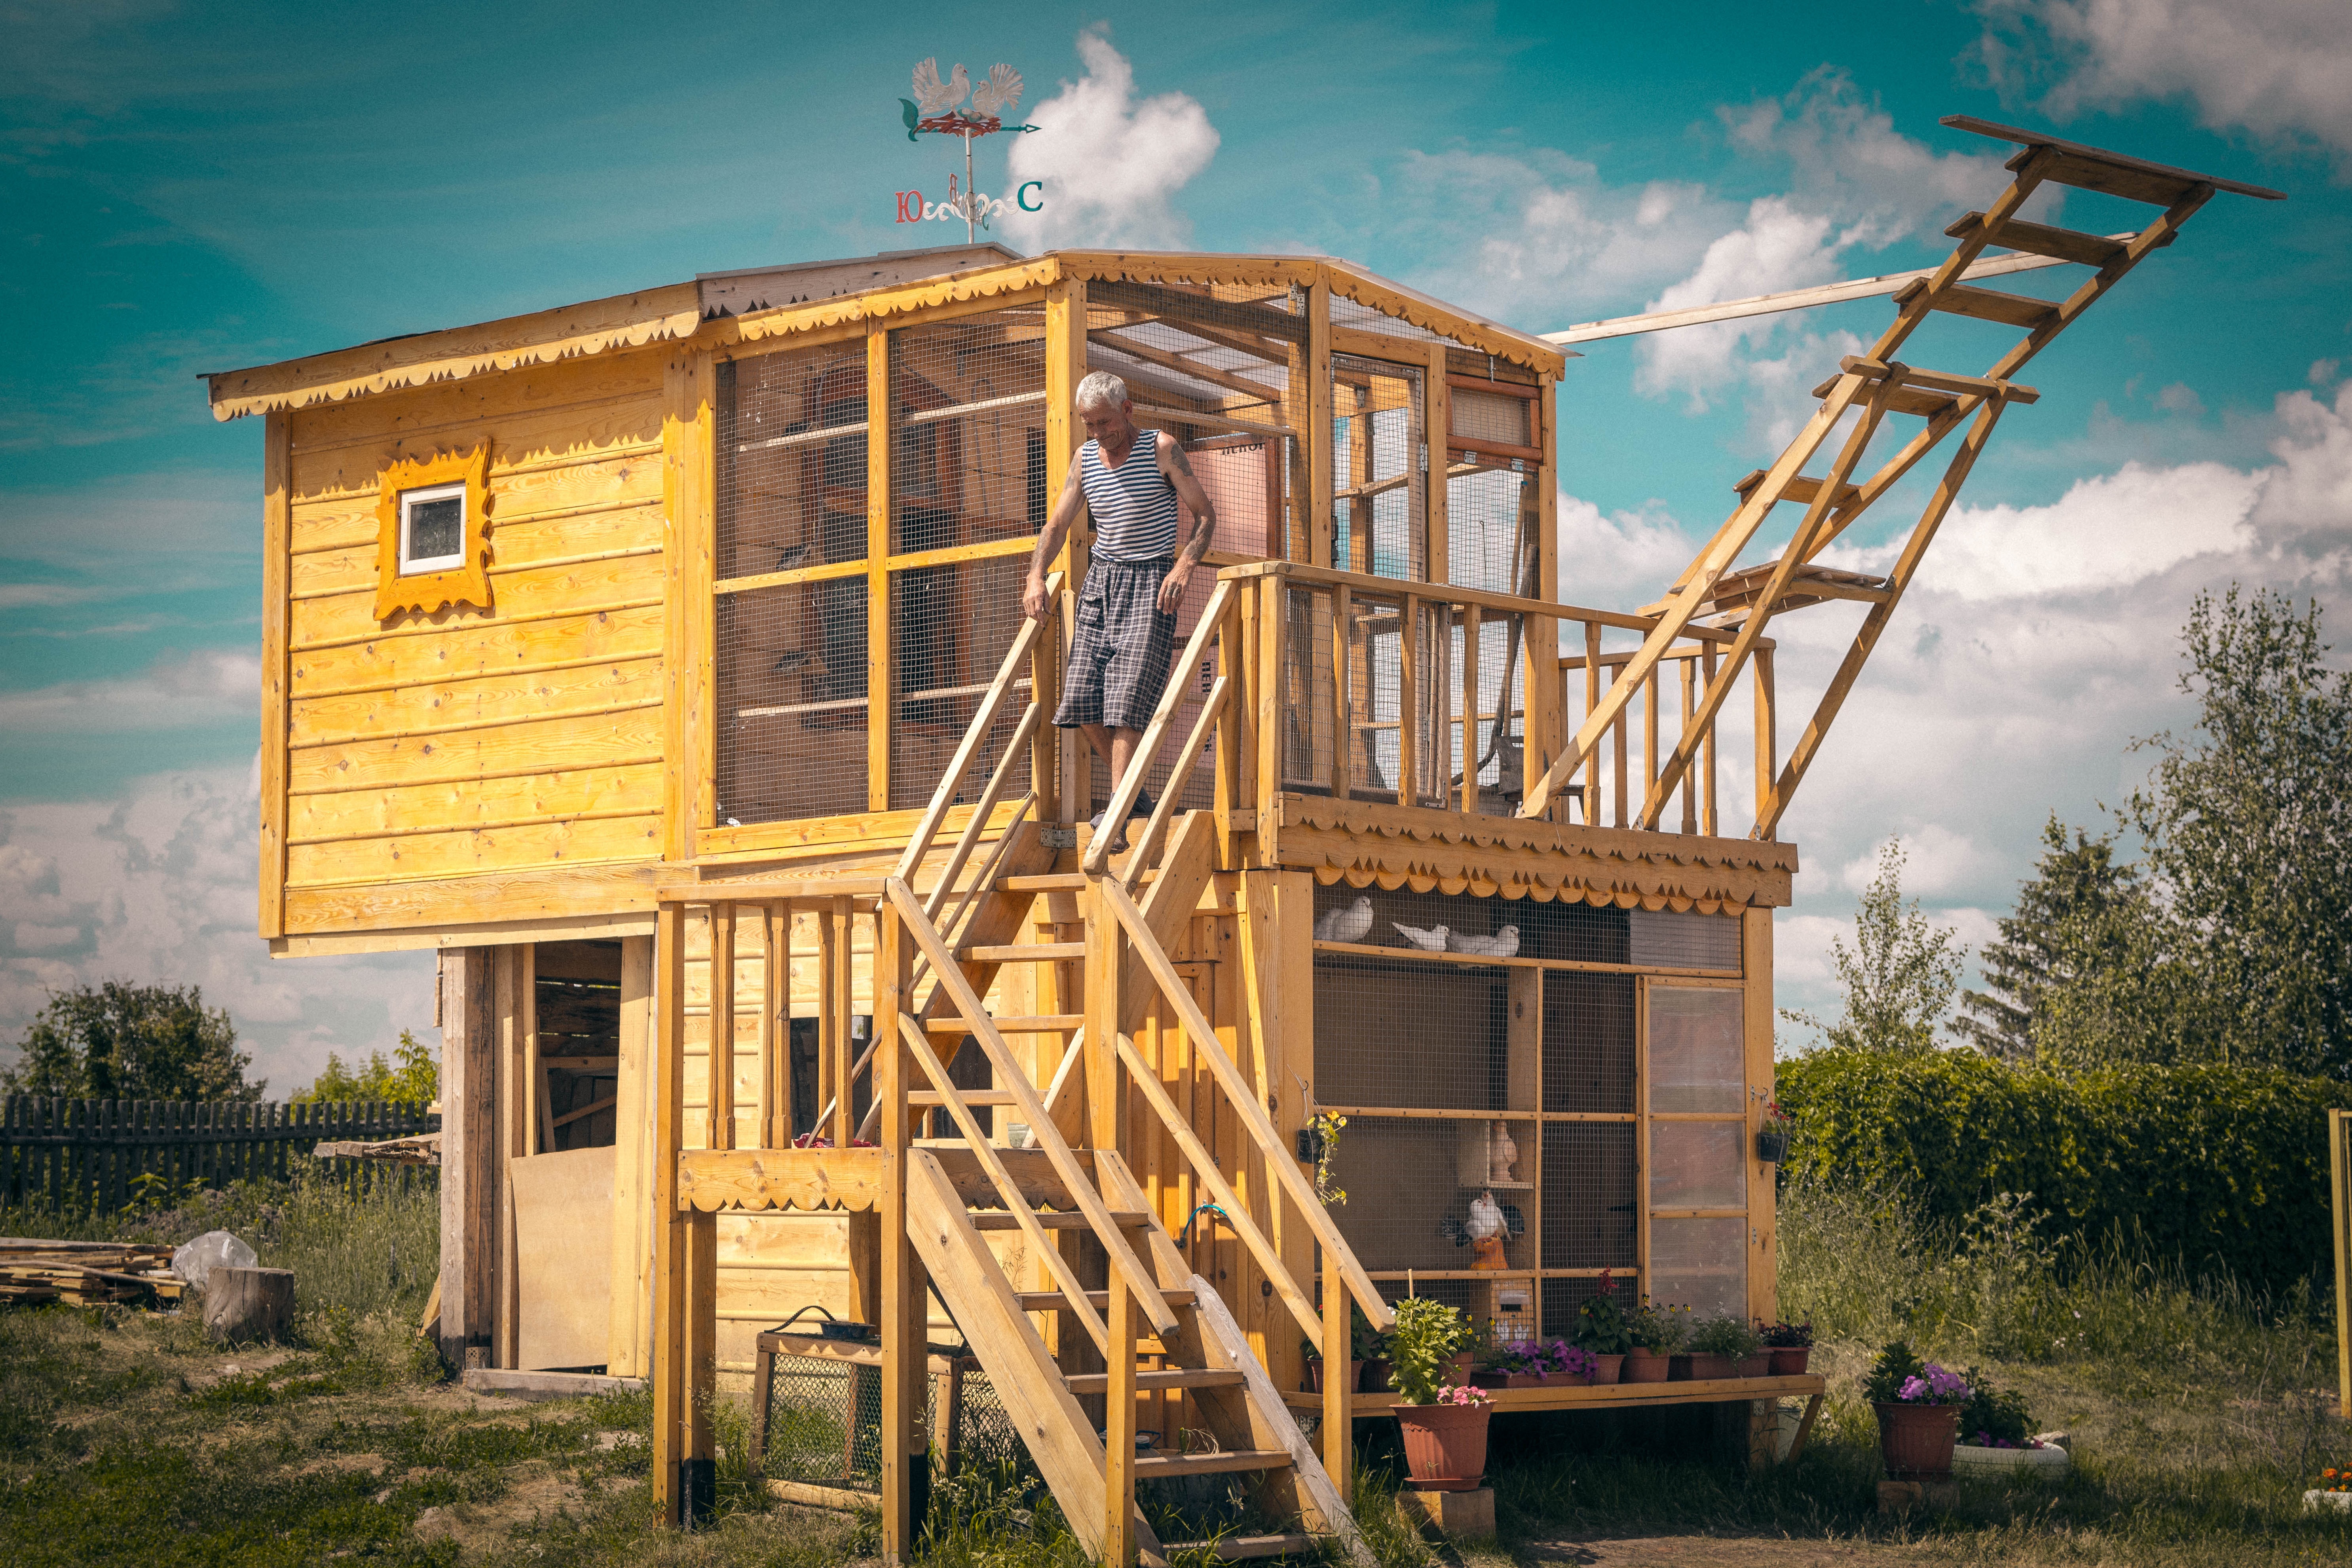
house, building, home, log cabin, outdoor structure